Bayfield 30/32

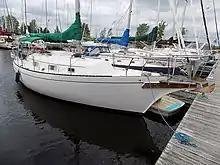
Bayfield 32

The Bayfield 30/32 is a recreational keelboat, built predominantly of fiberglass, with wood trim. Most were built with a cutter rig, though a few ketches were produced, with a sail area of . A small number of special, tall-rig sloops were built, with of additional mast height, and an extended bowsprit increasing the total sail area to . This version was sold as the Bayfield 32C.